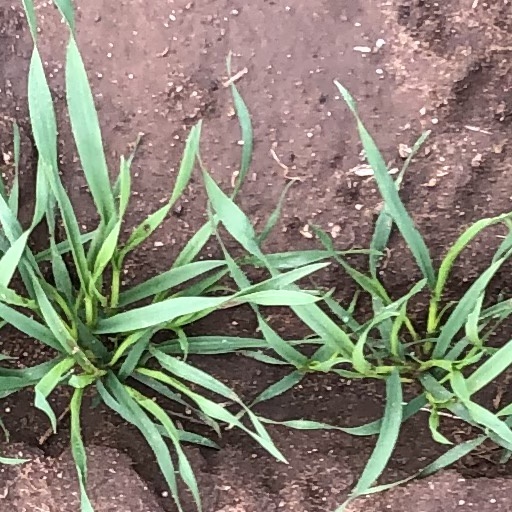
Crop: wheat